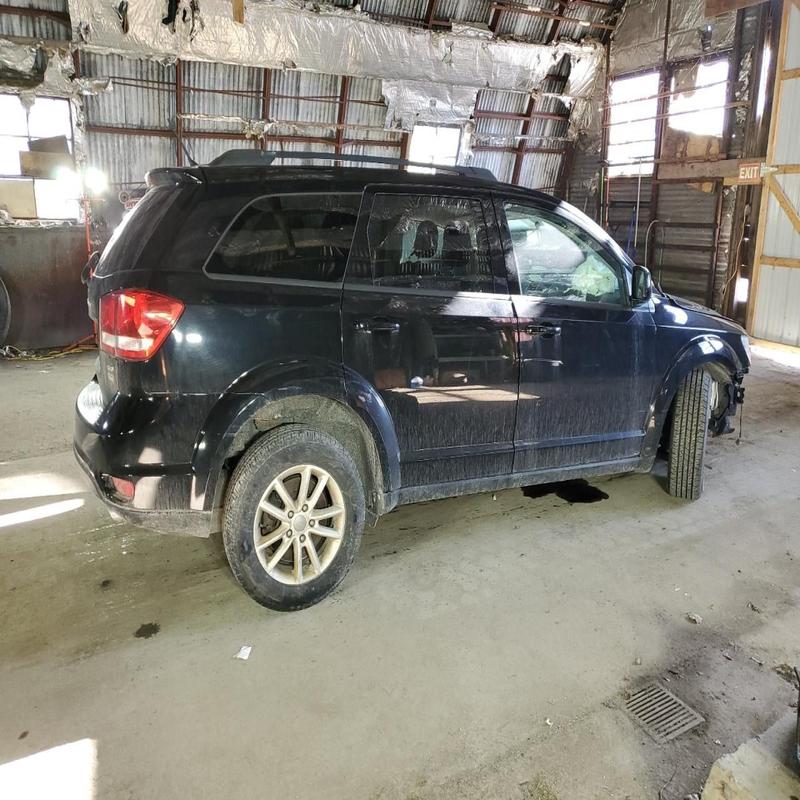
Aucun dommage détecté.
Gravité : aucun